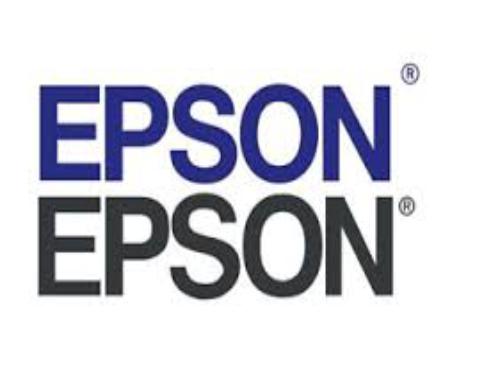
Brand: Hypson
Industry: Necessities